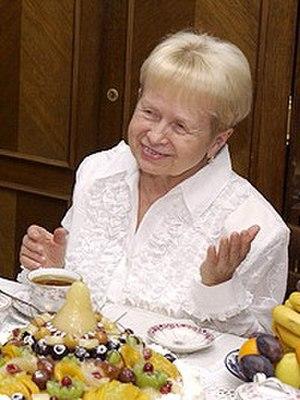
Et la lutte continue est une chanson soviétique composée en 1974 par Alexandra Pakhmoutova, sur des paroles de son époux Nicolas Dobronrarov. Cette chanson optimiste est dédiée à la Révolution d'octobre ainsi qu'à Lénine.